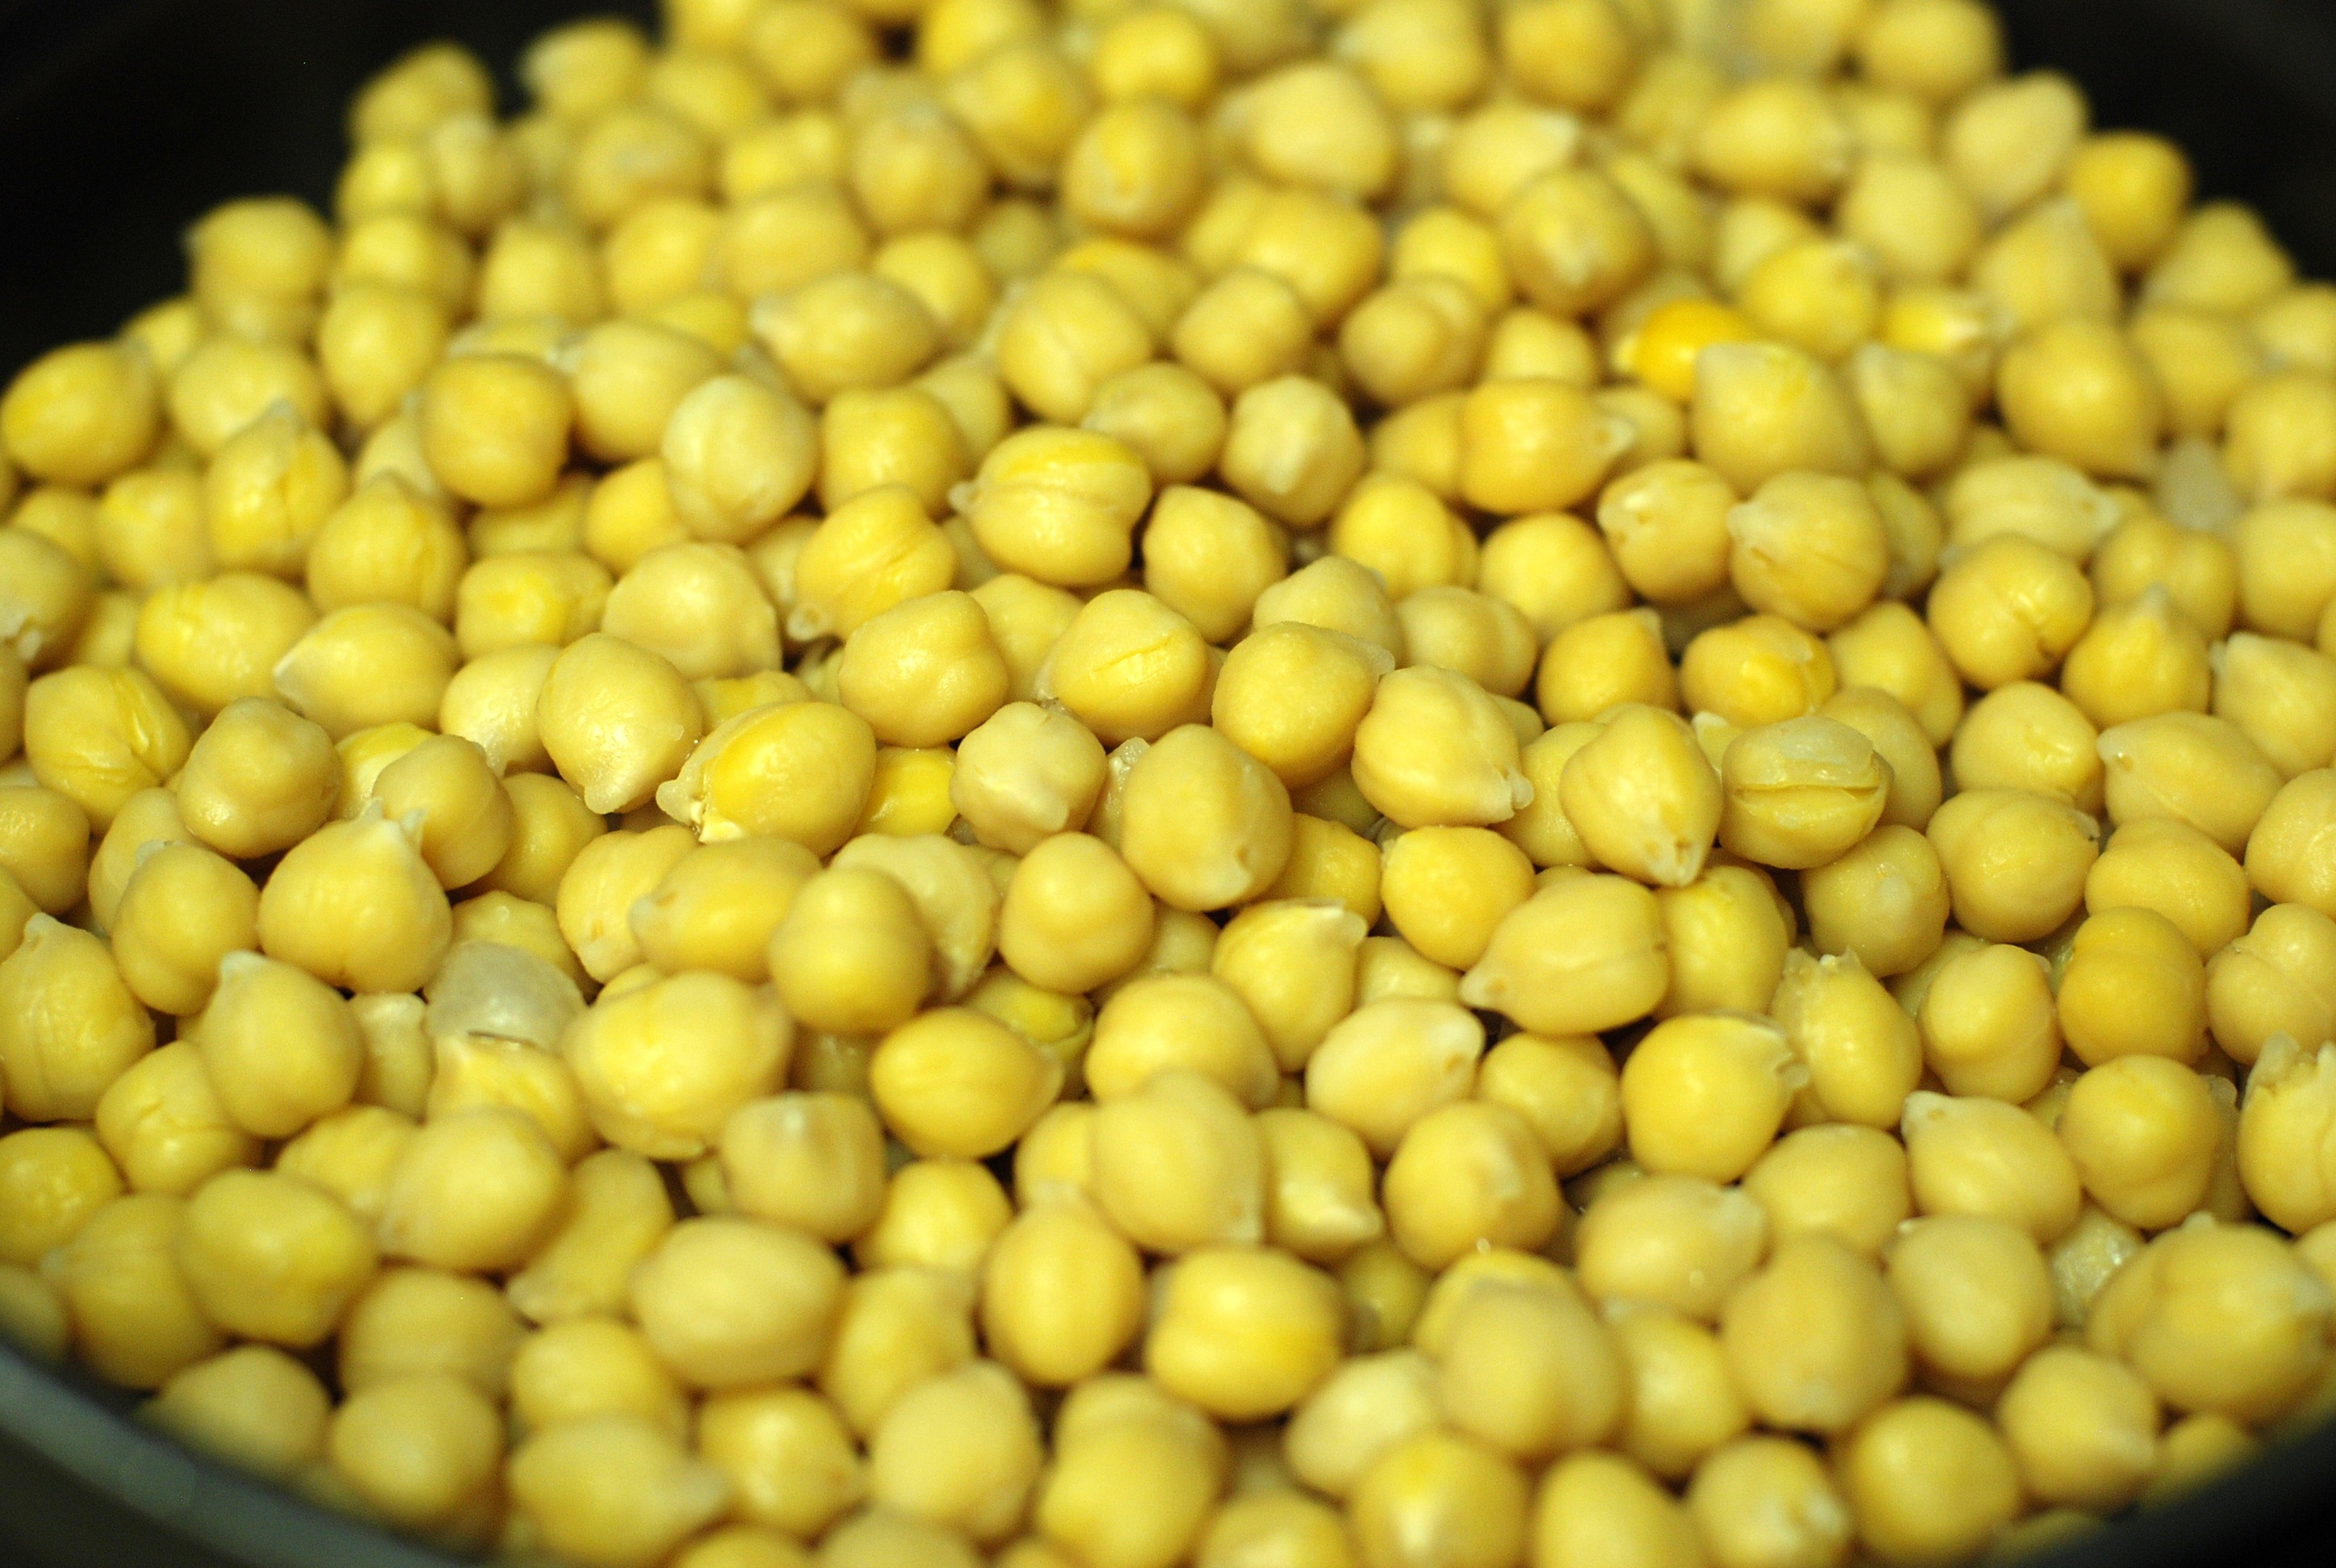
plant, fruit, bean, dish, food, ingredient, produce, vegetable, crop, macro, natural, brown, agriculture, healthy, energy, cooked, nutrition, tasty, vegan, vegetarian, sweet corn, beans, diet, pulse, organic, boiled, nobody, chickpeas, nutritious, protein, flowering plant, whole food, corn kernels, soaked, grass family, land plant, garbanzo, plant food